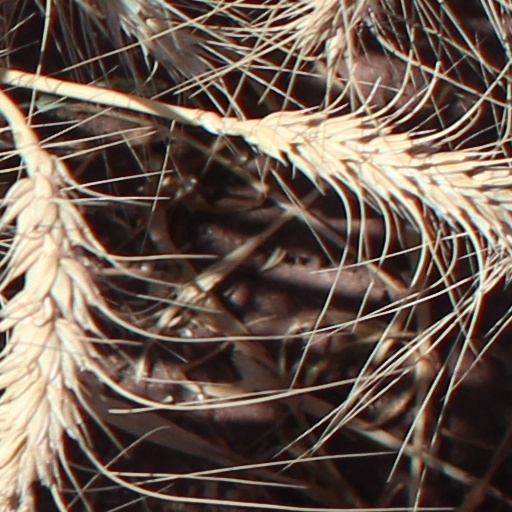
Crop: wheat